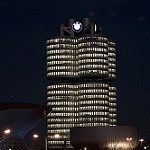
Label: buildings